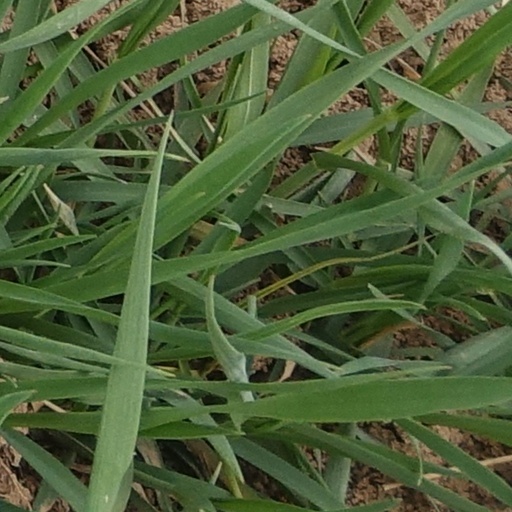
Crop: wheat